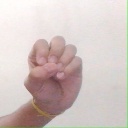
अक्षर: उ